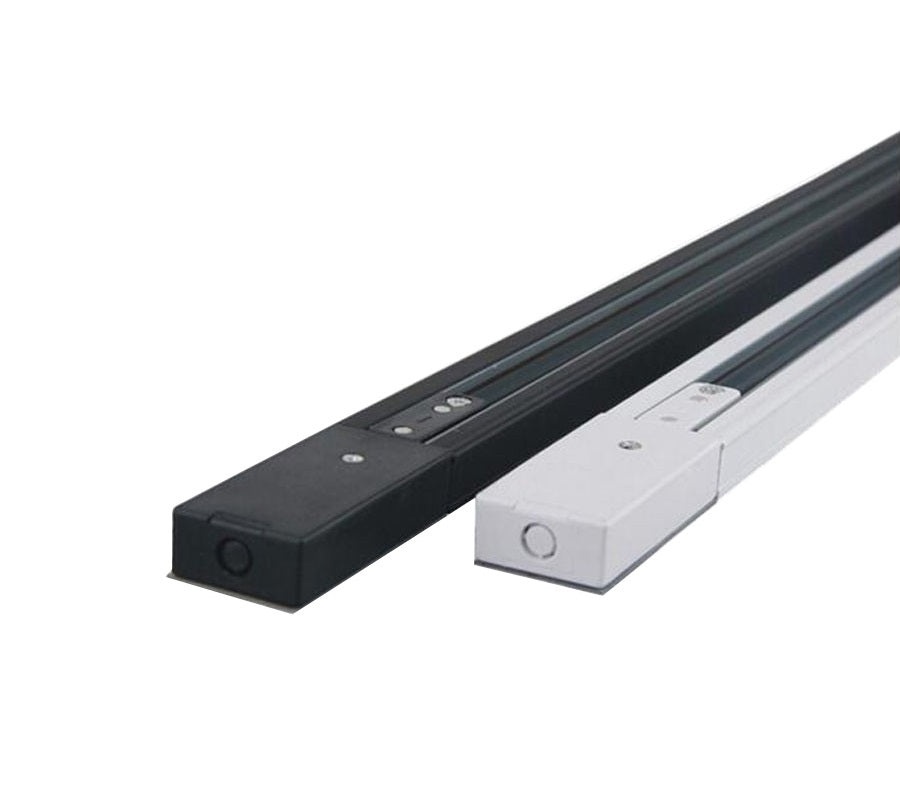
3A LED Track Light Channel 2m
Brand: 3A Lighting
Features Voltage: AC220 - 240V 50/60HZ Size: 2 meter Length Current: 10A Colours Available: White & Black
Category: Home & Garden > Lighting > Track Lighting > Track Lighting Rails